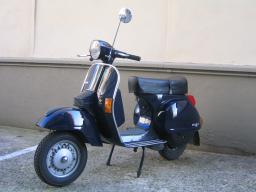
Label: Background_without_leaves